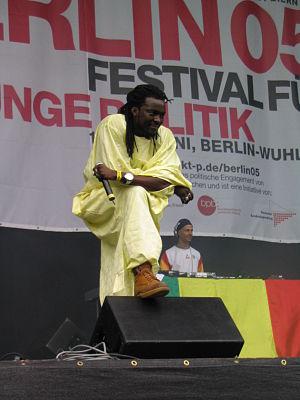
Daara J est un groupe de hip-hop sénégalais. Il se compose de Ndongo D., de Faada Freddy et d'El hadj Man. Le trio s'est formé durant la première moitié des années 1990.